Historical Left

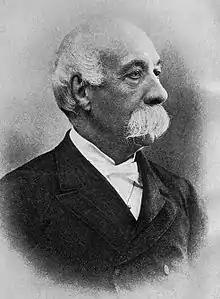
Francesco Crispi

In 1887, the longtime Depretis died in office and Zanardelli and Crispi were favoured for the succession. King Umberto I finally chose the radical Crispi because he was more favourable to an alliance with Germany rather than progressive Zanardelli. Internally, Crispi reformed justice, supporting a law against administrative abuses and introducing the Zanardelli Code (named after the now Justice Minister), expanded the suffrage for the communal voters, obtained more executive powers for the government, established undersecretaries in the several ministries and created the Health Superior Council. Despite Crispi being more leftist than Depretis, he was also a strong nationalist and rapidly became near to German chancellor Otto von Bismarck and the Germanophile King Umberto II. Crispi wanted reunite all the Italian-speaking territories in one nation, revealing to the German general Alfred von Waldersee his desire to annex the Austrian Trentino and French Nice. Despite his successes, Crispi lost the parliamentary confidence in 1891 after a failed attempt to reduce state expensens and prefecture against the interests of many politicians.